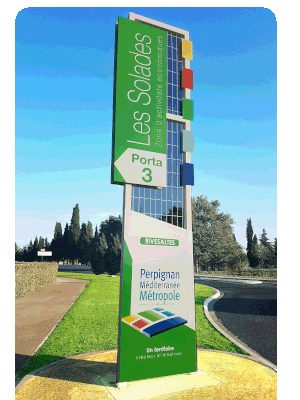
Enseigne de la Zone d'activités économiques à Rivesaltes
Rivesaltes est une commune française, située dans le département des Pyrénées-Orientales en région Occitanie.